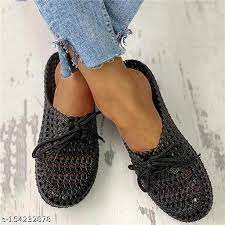
Label: Clog